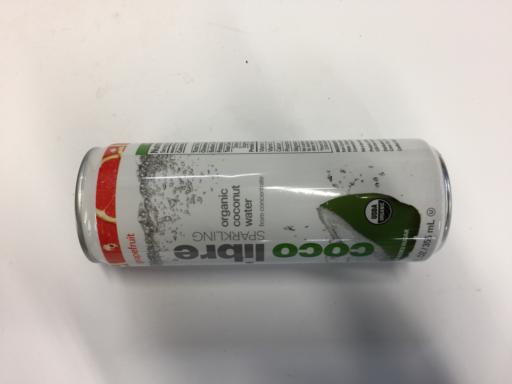
Waste category: metal